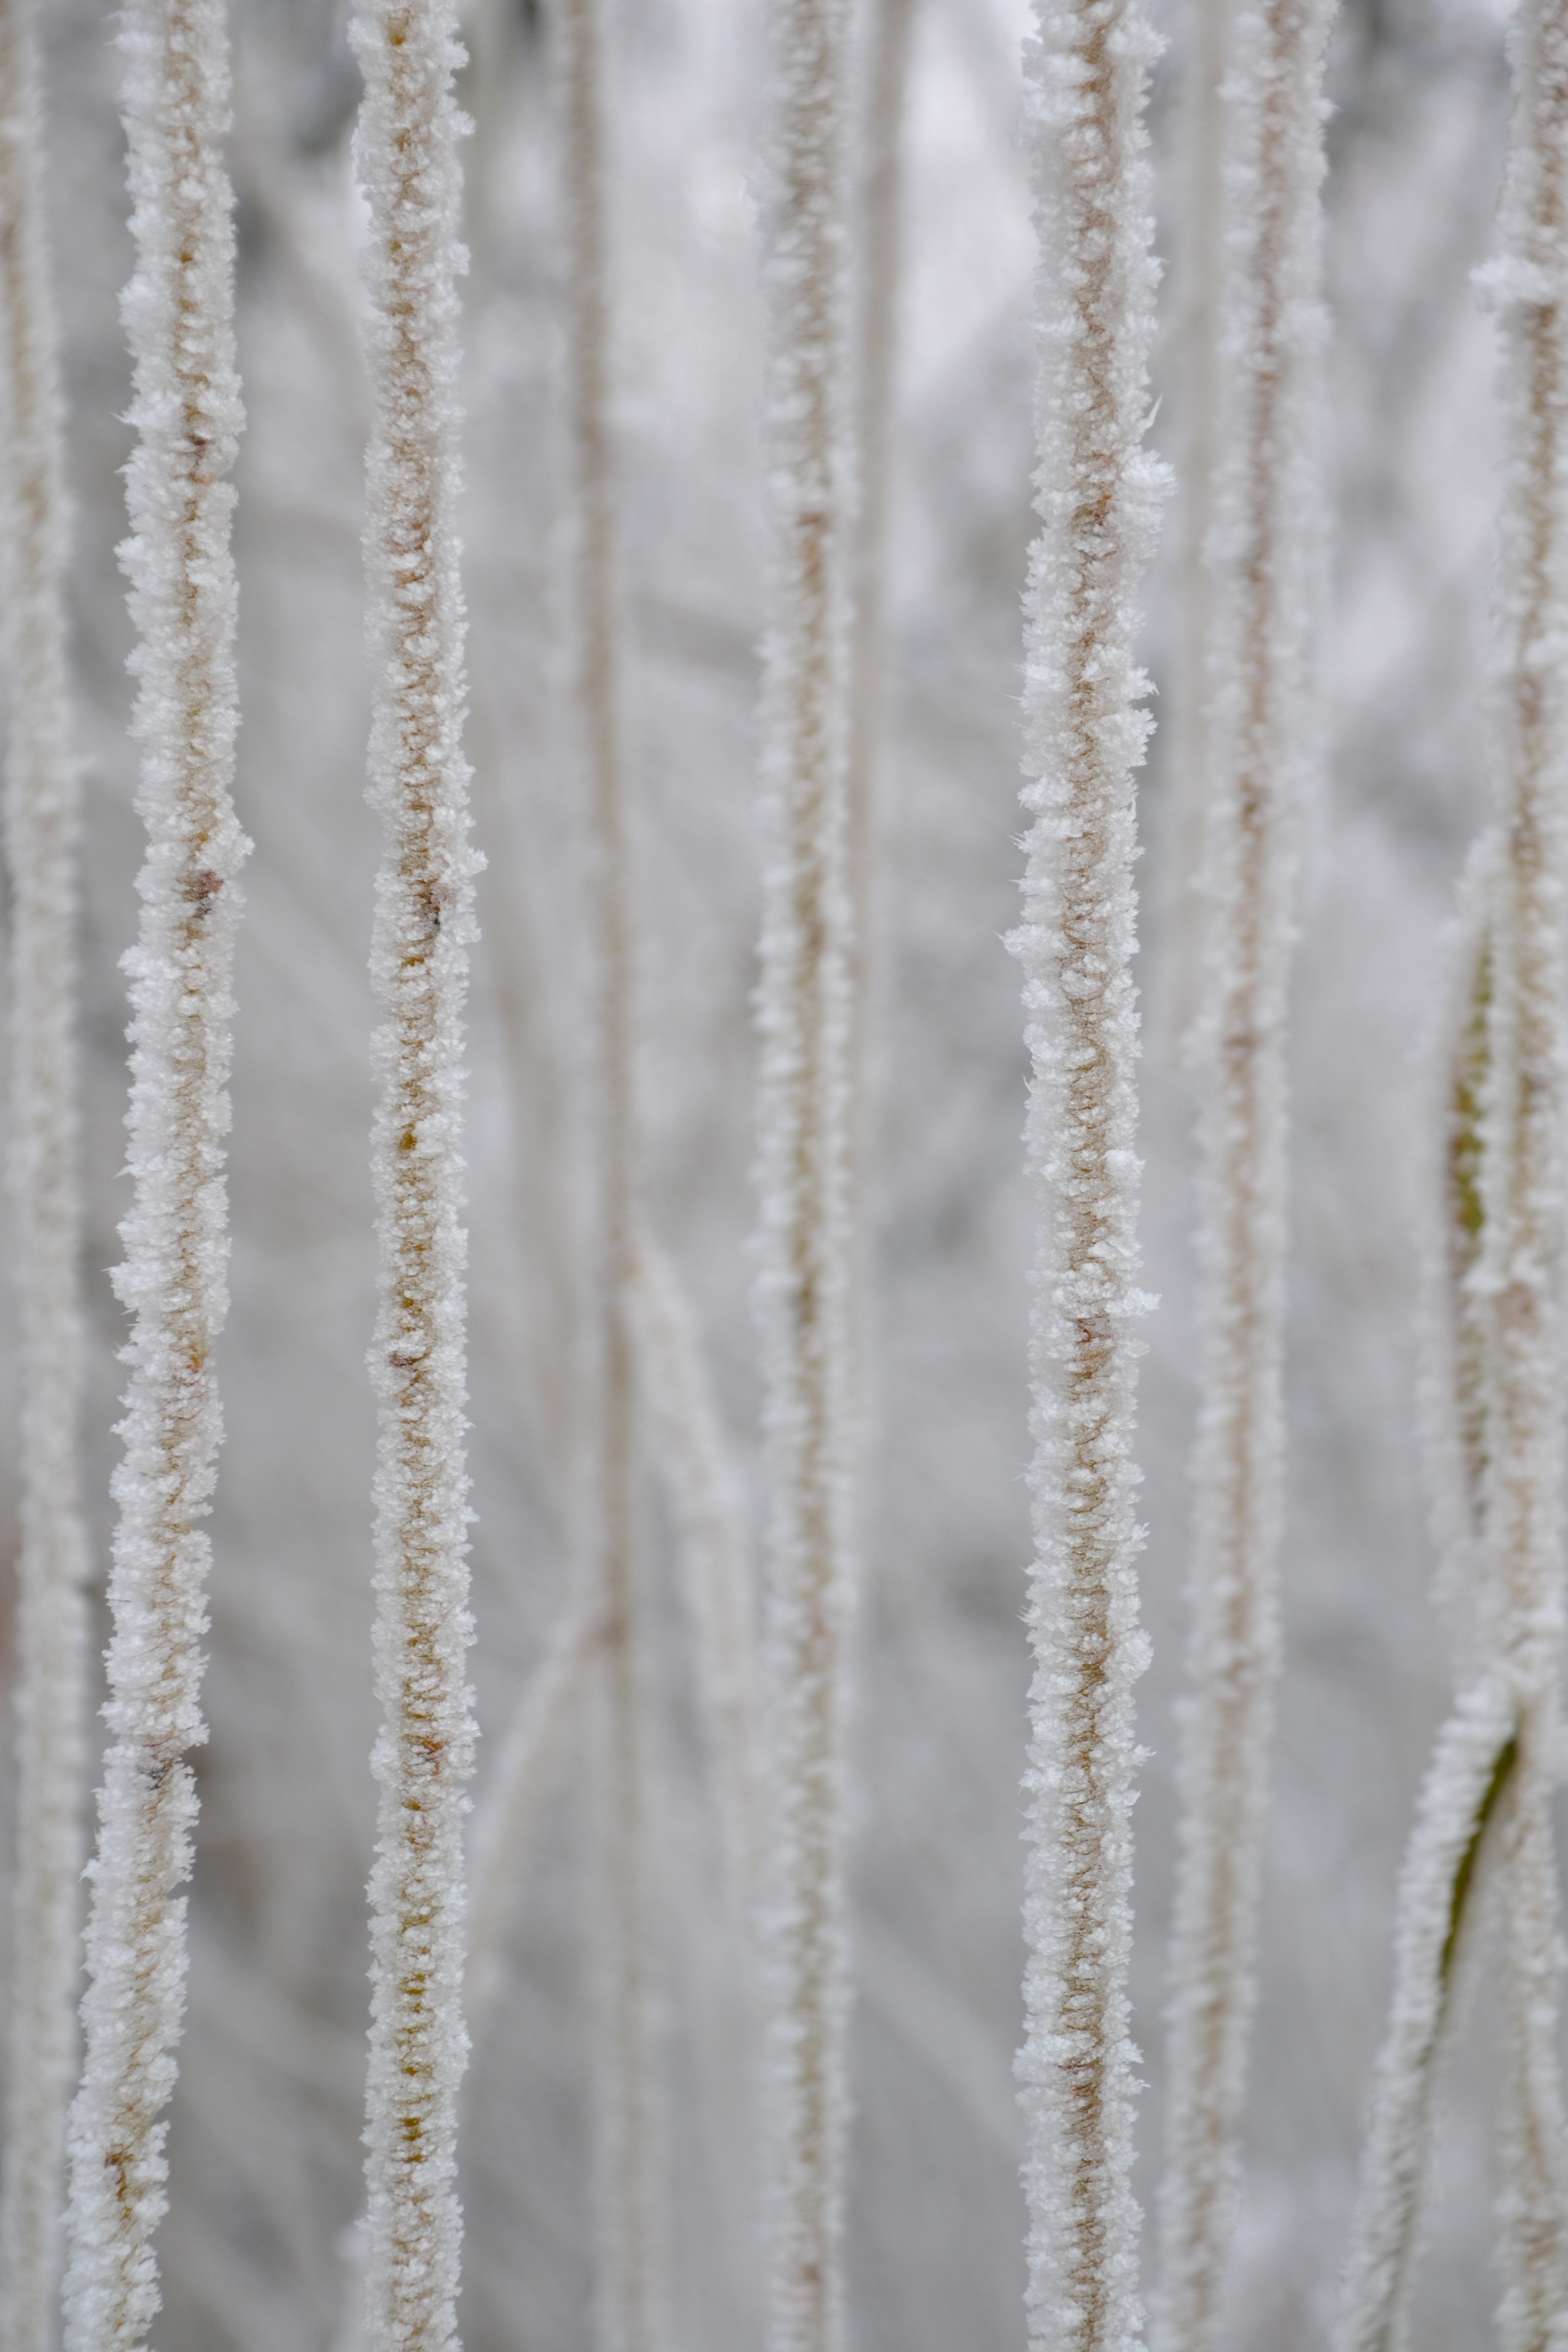
white, lace, curtain, material, interior design, aesthetic, textile, dress, hoarfrost, weeping willow close up, window treatment